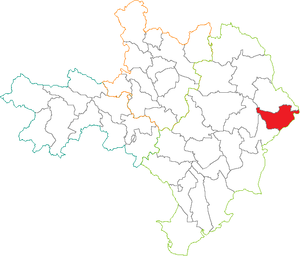
Situation du canton dans le département du Gard (France)